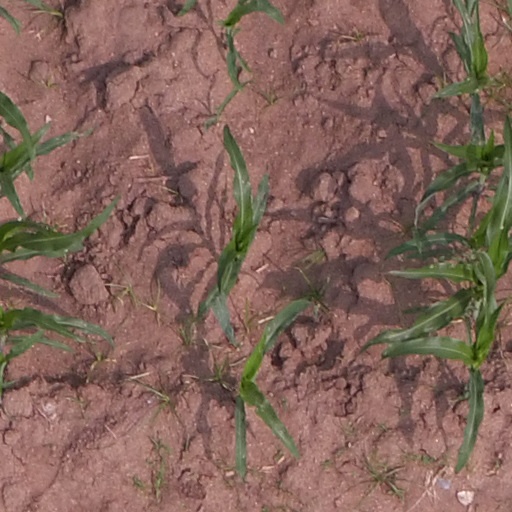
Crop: maize; corn